Piton de la Fournaise

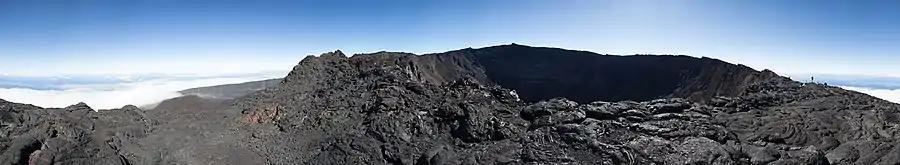
A panoramic view on the top of the volcano

A forestry road followed by a track connects the highway of the plains in Bourg-Murat to the Pas de Bellecombe (Bellecombe Pass), where a parking lot and a snack bar are located. The Pas de Bellecombe is situated over the caldera rim cliffs and offers a view over the northeast part of the caldera. A stairway path descends from the pass to the caldera floor. This path is closed for safety reasons during seismic events that may precede eruptions and during eruptions. White paint marks over rocks delimit a number of footpaths ascending the lava shield inside the caldera.